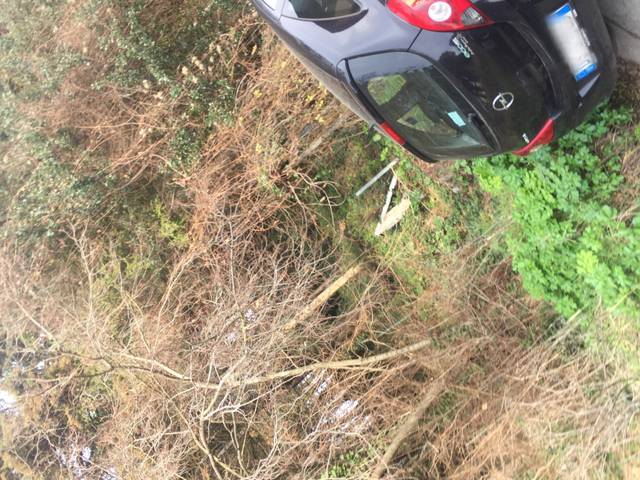
Region: Italy
Coordinates: 43.114, 12.398